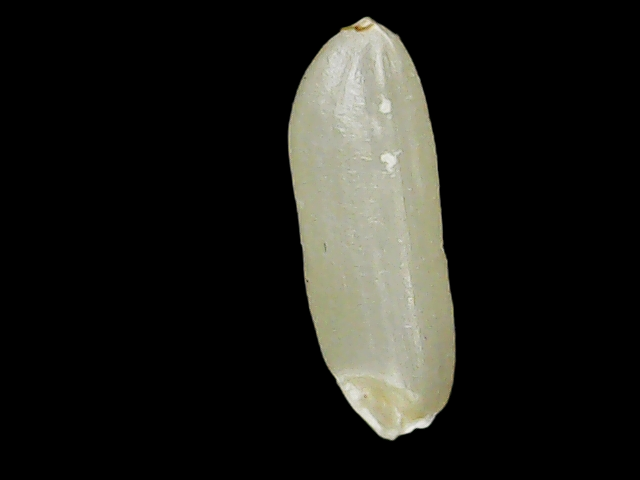
Rice variety: Binadhan26